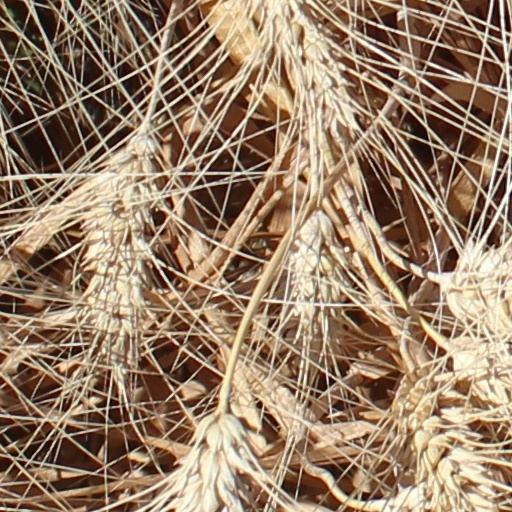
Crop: wheat